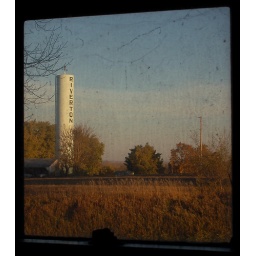
i love dirty windows.Frame within a window frame.